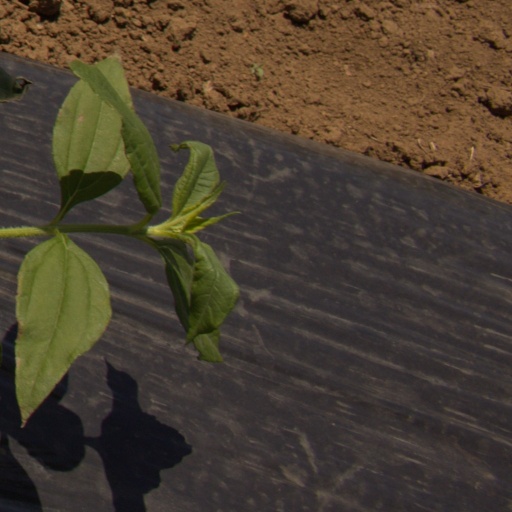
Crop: Jerusalem artichoke